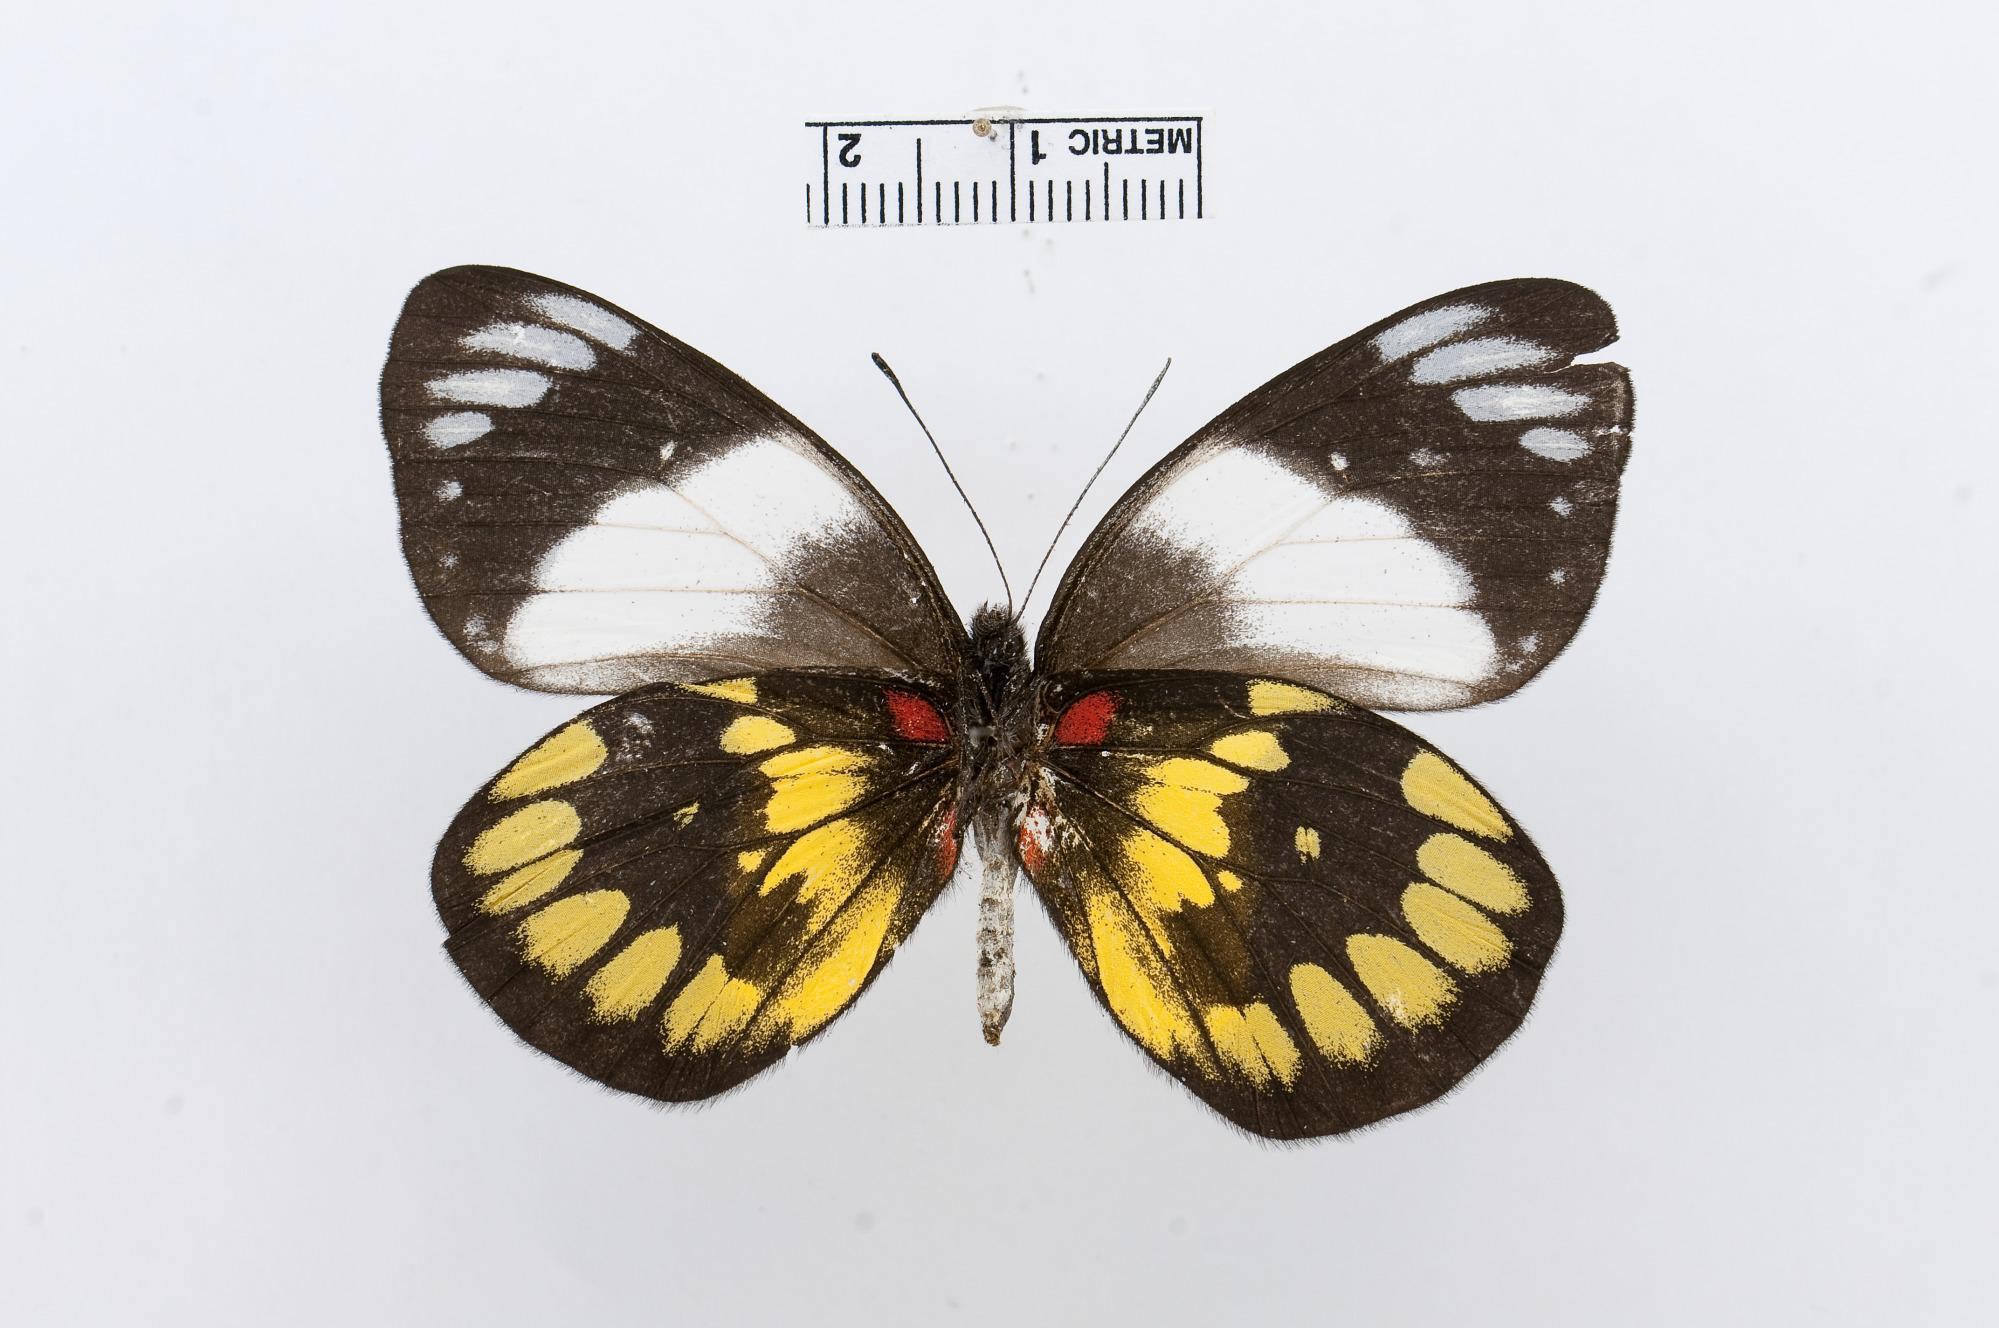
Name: Delias woodi
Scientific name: Delias woodi
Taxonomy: Animalia, Arthropoda, Hexapoda, Insecta, Lepidoptera, Pieridae, Pierinae